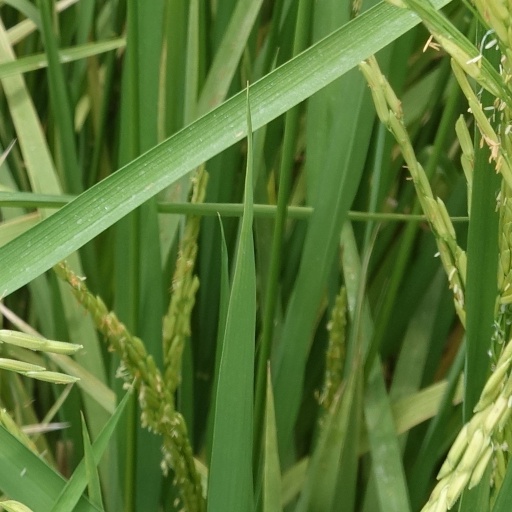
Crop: rice